Tre Cime di Lavaredo

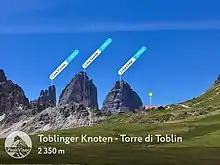
Tre Cime as seen from the foot of Torre di Toblin mountain

The peaks are composed of well-layered dolomites of the Dolomia Principale (Hauptdolomit) formation, Carnian to Rhaetian in age, as are many other groups in the Dolomites (e.g., the Tofane, the Pelmo or the Cinque Torri).